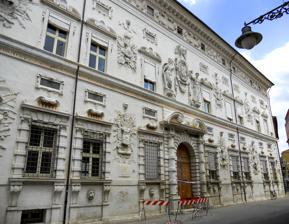
Building: Palazzo Bentivoglio, Ferrara
Country: Italy
Year built: 1449
The Palazzo Bentivoglio is a late- Renaissance palace located on Via Garibaldi in central Ferrara, Region of Emilia-Romagna , Italy Facade of Palace. History The palace was first commissioned by Borso d'Este in 1449, and gifted to his supporter, Pellegrino Pasino, who then sold it to the Roverelli family, and they in turn to Cornelio Bentivoglio marchese di Gualtieri e Generale del Duca Alfonso II in 1583. The design of the facade has been attributed to a combination of Pirro Ligorio and Giovanni Battista Aleotti . Bentivoglio decorated the facade with military trophy symbols in marble; the exuberance of the decoration asserts the Mannerist style of the architecture. The pilasters are banded, small framed windows above the ground-floor, volutes prop above the entrance, and curved scrolls above the windows. The palace remained property of the Bentivoglio family until the 19th century. For a time, it housed a tribunal in Ferrara. It now has private offices. References